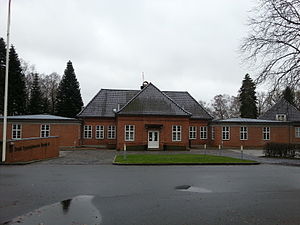
Dansk Sygeplejehistorisk Museum
Indgangen til Dansk Sygeplejehistorisk Museum i Kolding.
Indgangen til Dansk Sygeplejehistorisk Museum
Dansk Sygeplejehistorisk Museum åbnede i 1999, i forbindelse med Dansk Sygeplejeråds 100 års jubilæum, og er beliggende ved Hotel Koldingfjord, på nordsiden af Kolding Fjord.